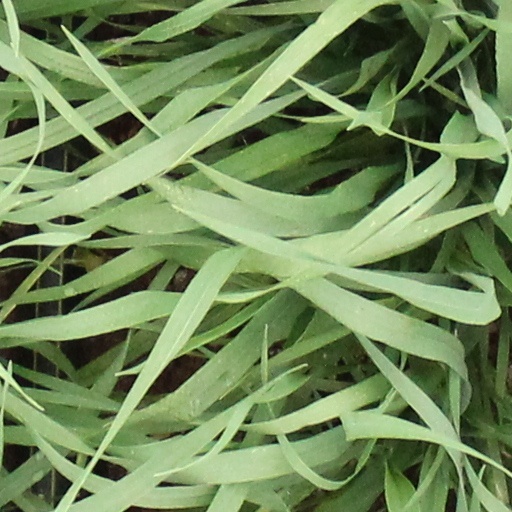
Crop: wheat